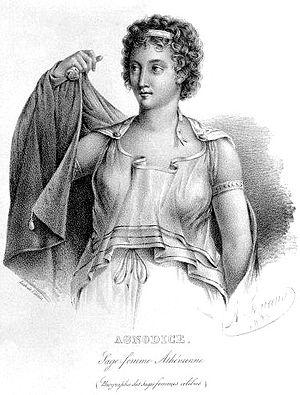
Agnodice ou Hagnodikè fut, selon une légende grecque rapportée par Hygin dans la 274ᵉ de ses Fabulae, l'une des premières femmes médecin et gynécologue.
Culottées est une série de bande dessinée de Pénélope Bagieu en deux tomes, publiés en 2016 et 2017. Son titre complet est Culottées — Des femmes qui ne font que ce qu'elles veulent.